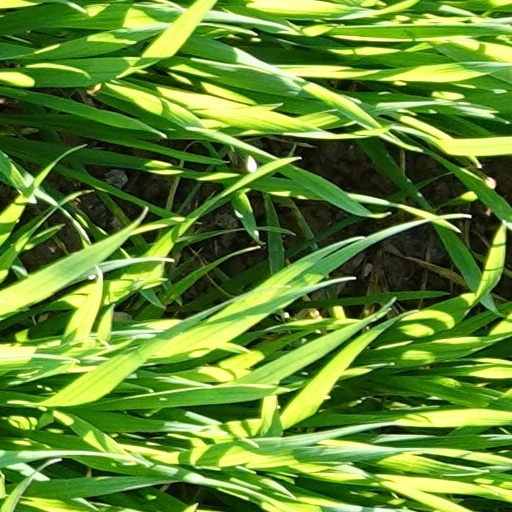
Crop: wheat